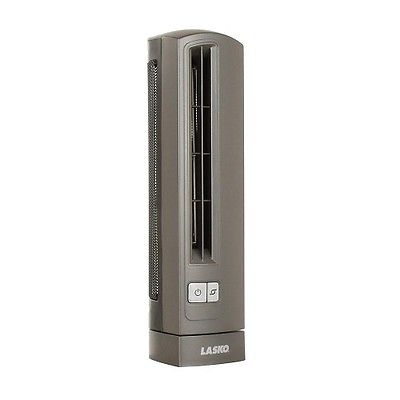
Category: fan